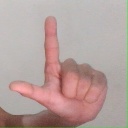
अक्षर: ल